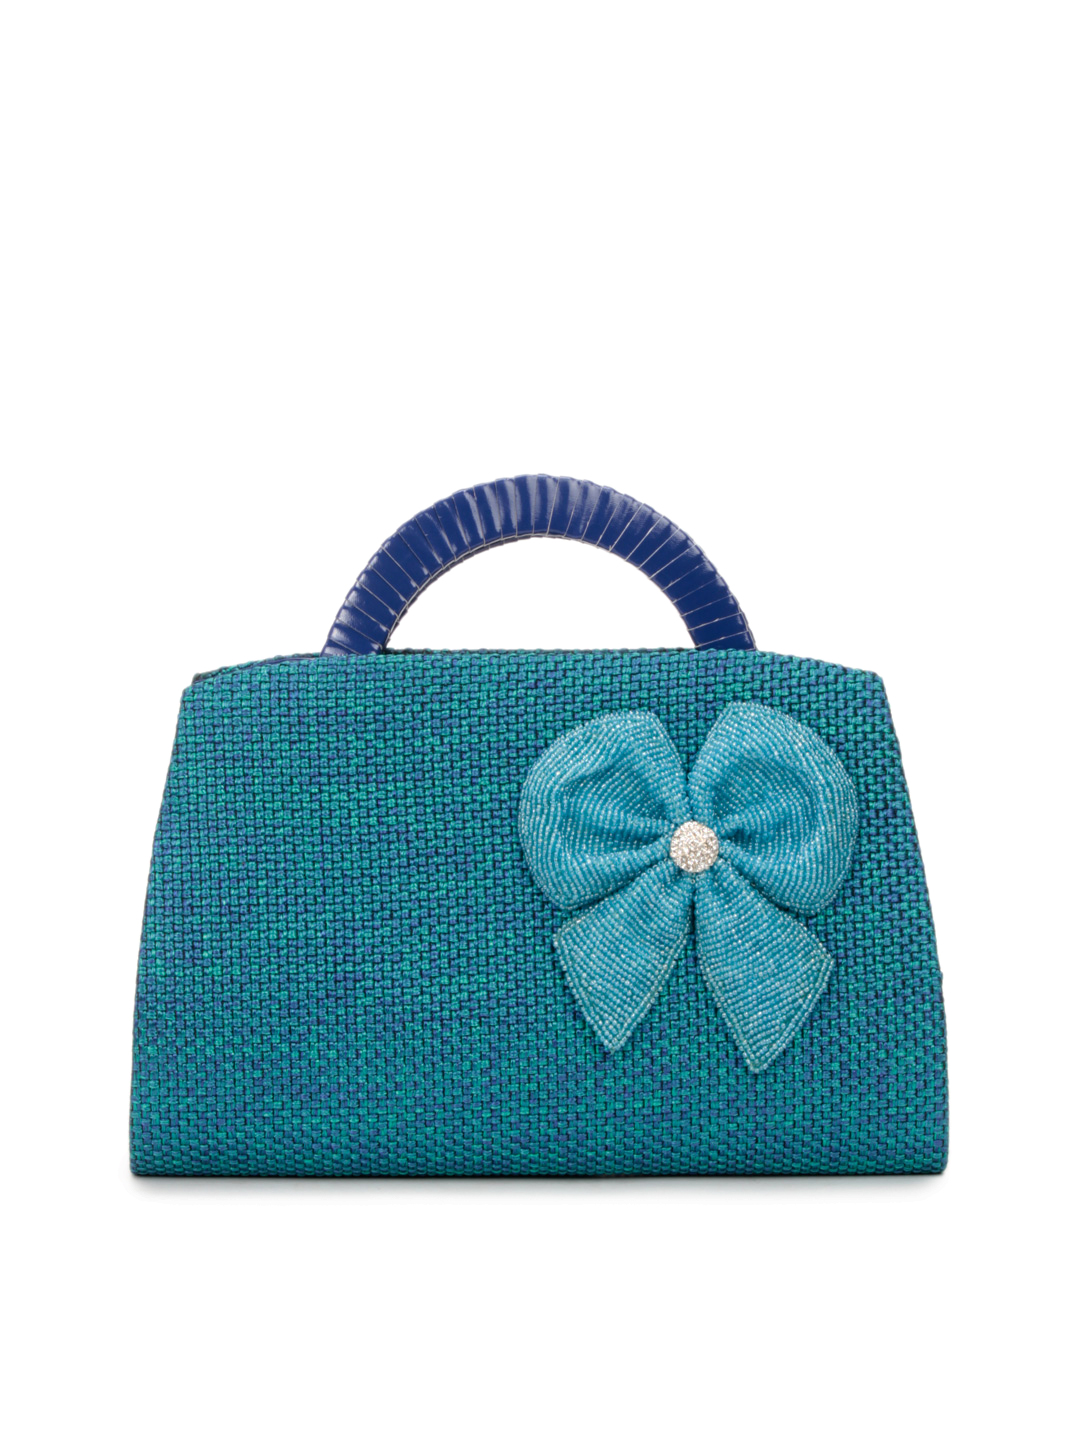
Spice Art Women Beaded Bow Blue Handbag
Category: Accessories / Bags / Handbags
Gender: Women
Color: Blue
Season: Winter 2015
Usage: Casual